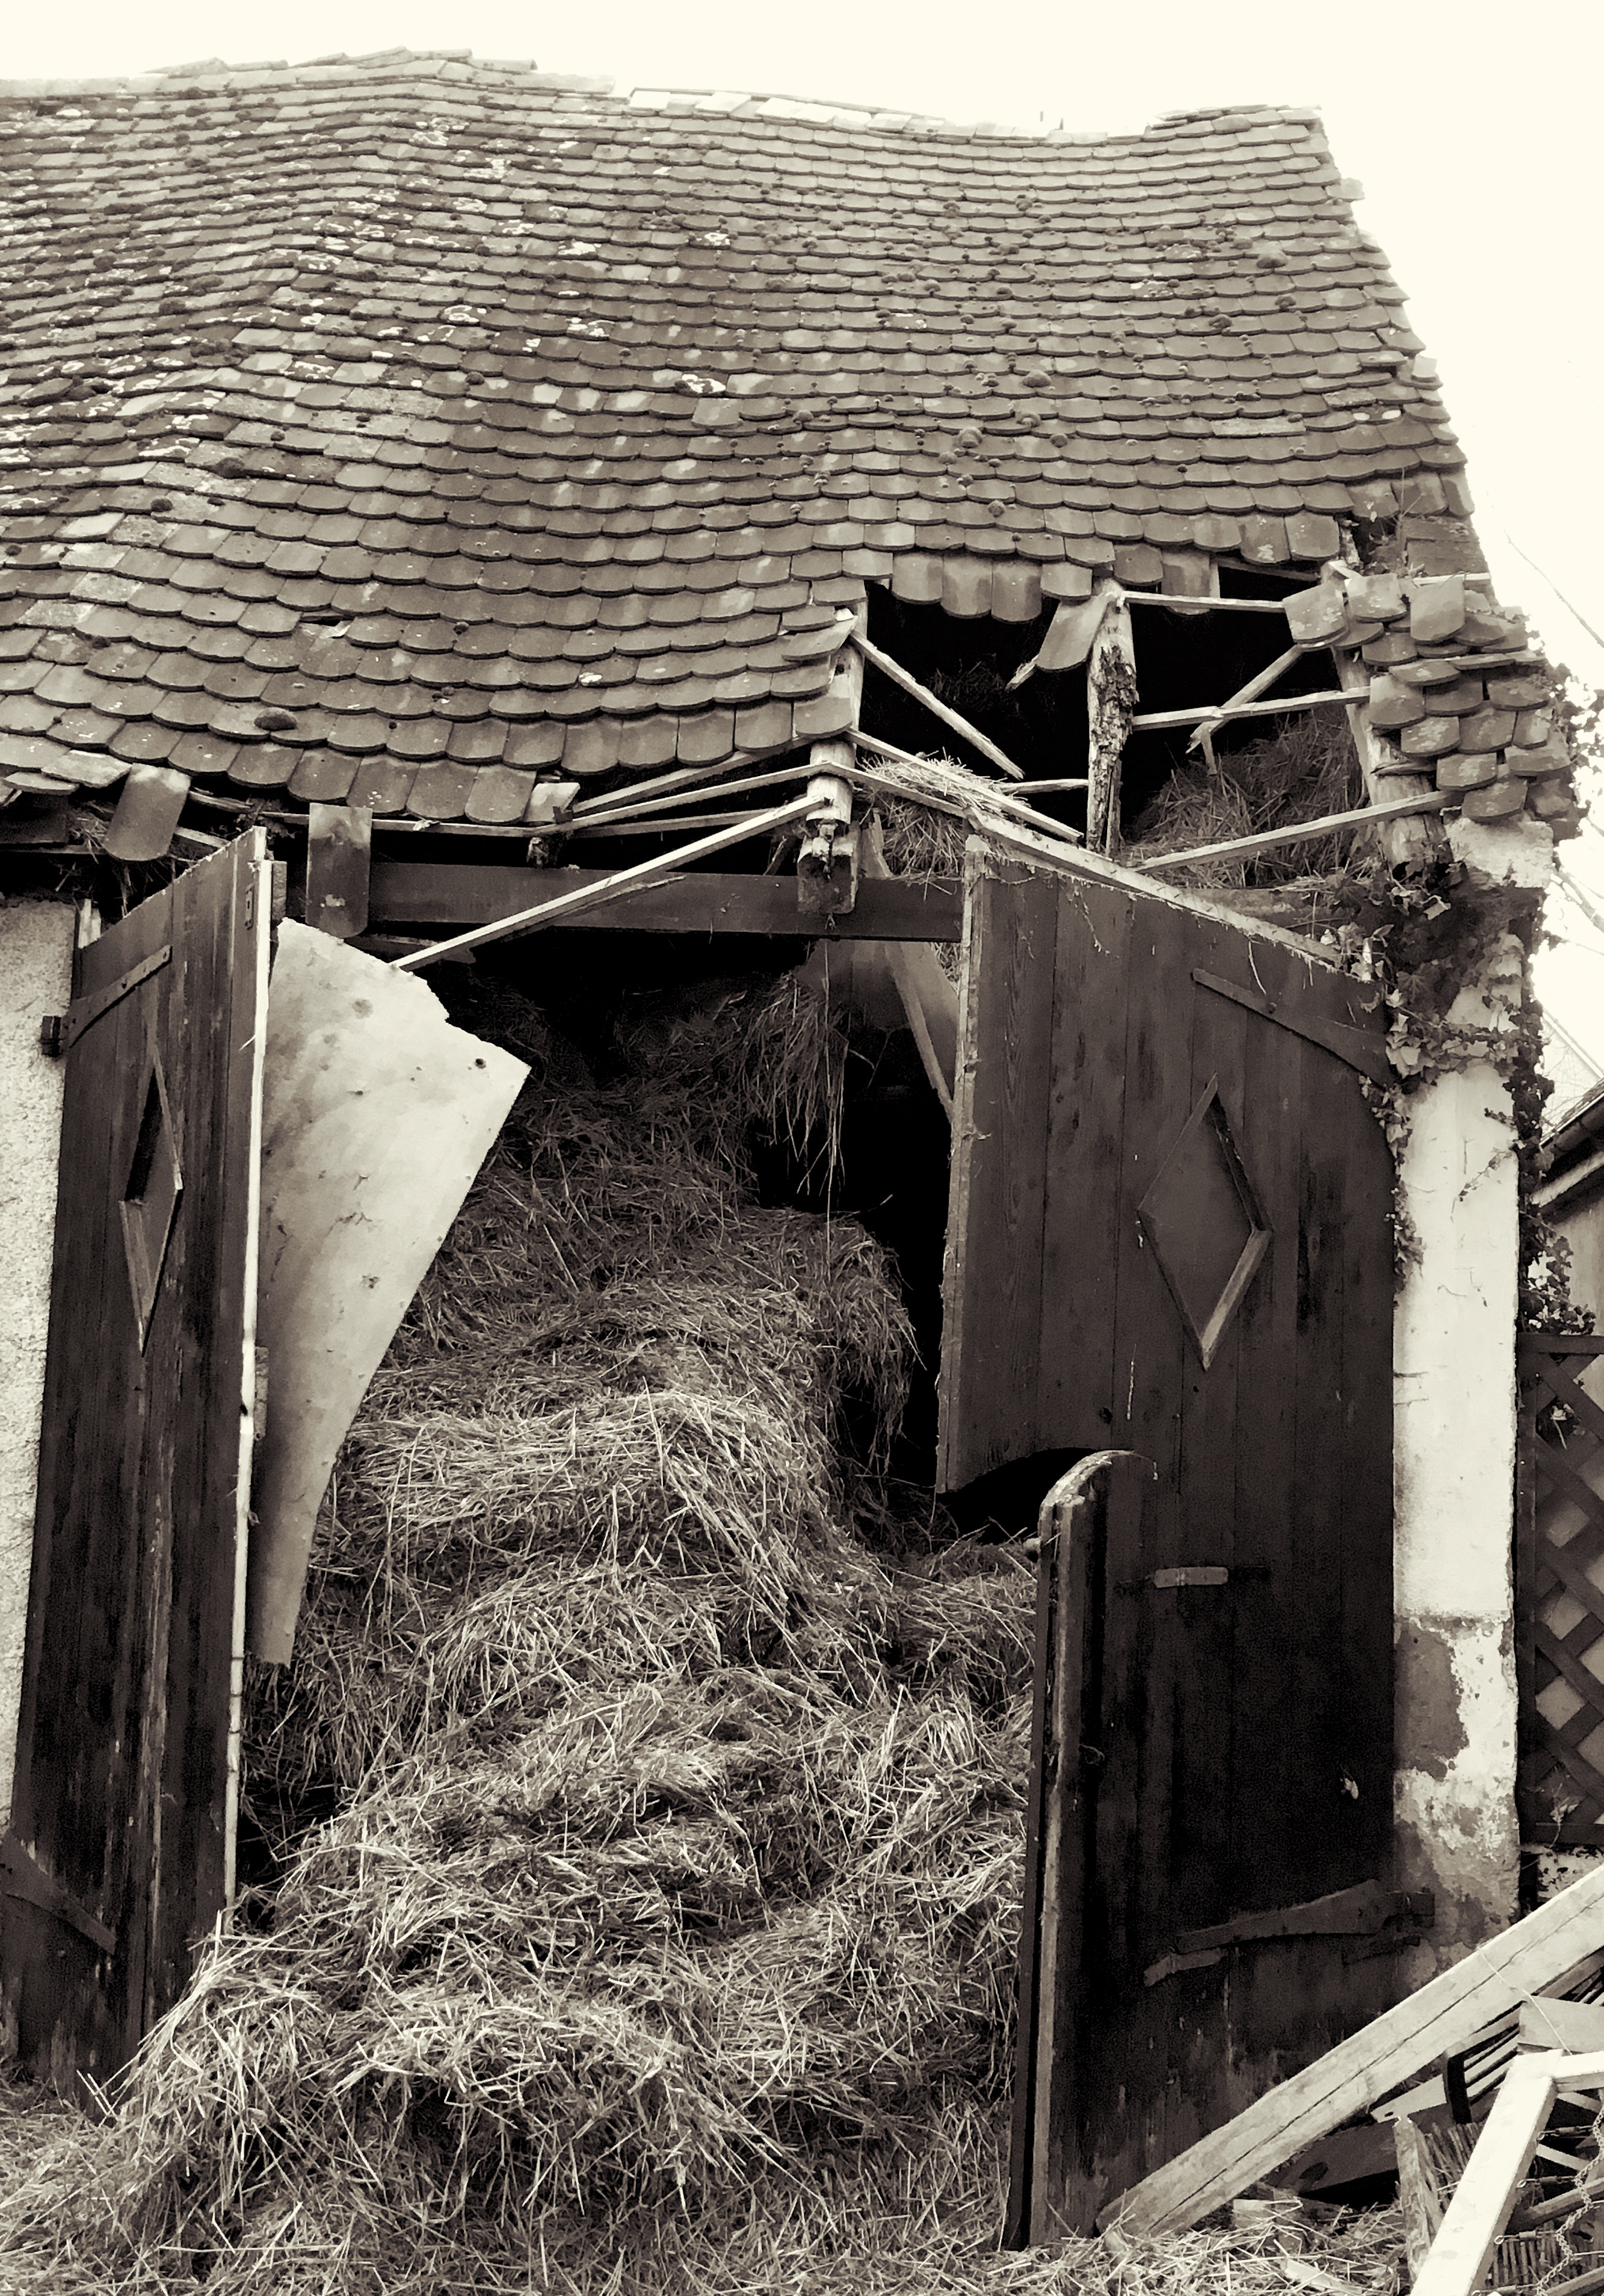
black and white, wood, white, hay, farm, house, barn, shack, decay, scale, agriculture, monochrome, temple, ruins, farmhouse, straw, stock, photograph, hay bales, dried grass, straw bales, rural area, monochrome photography, ancient history